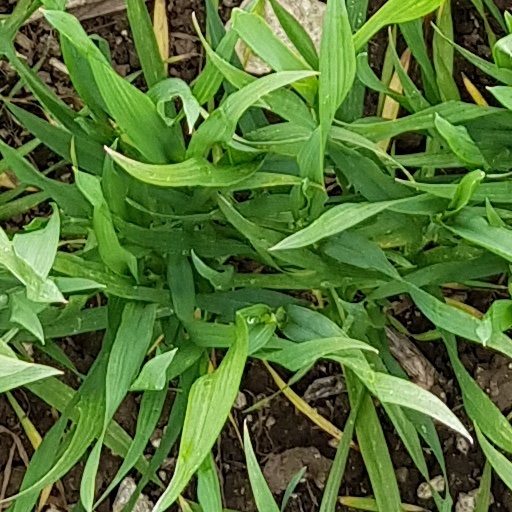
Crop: wheat